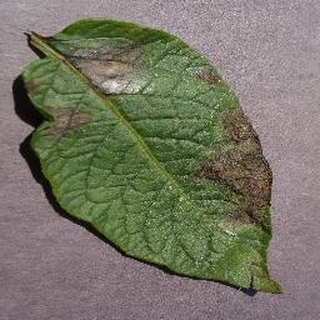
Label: potato_late_blight